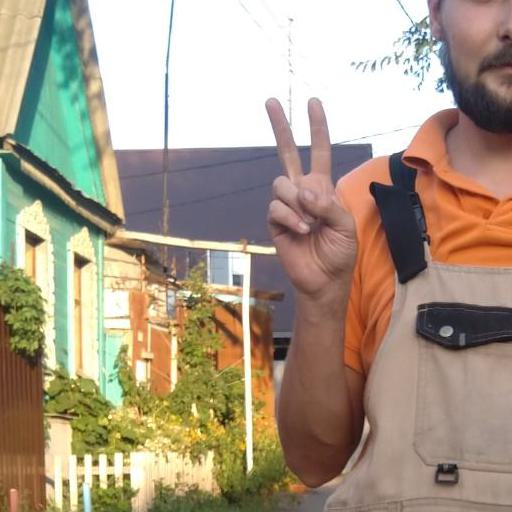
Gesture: peace